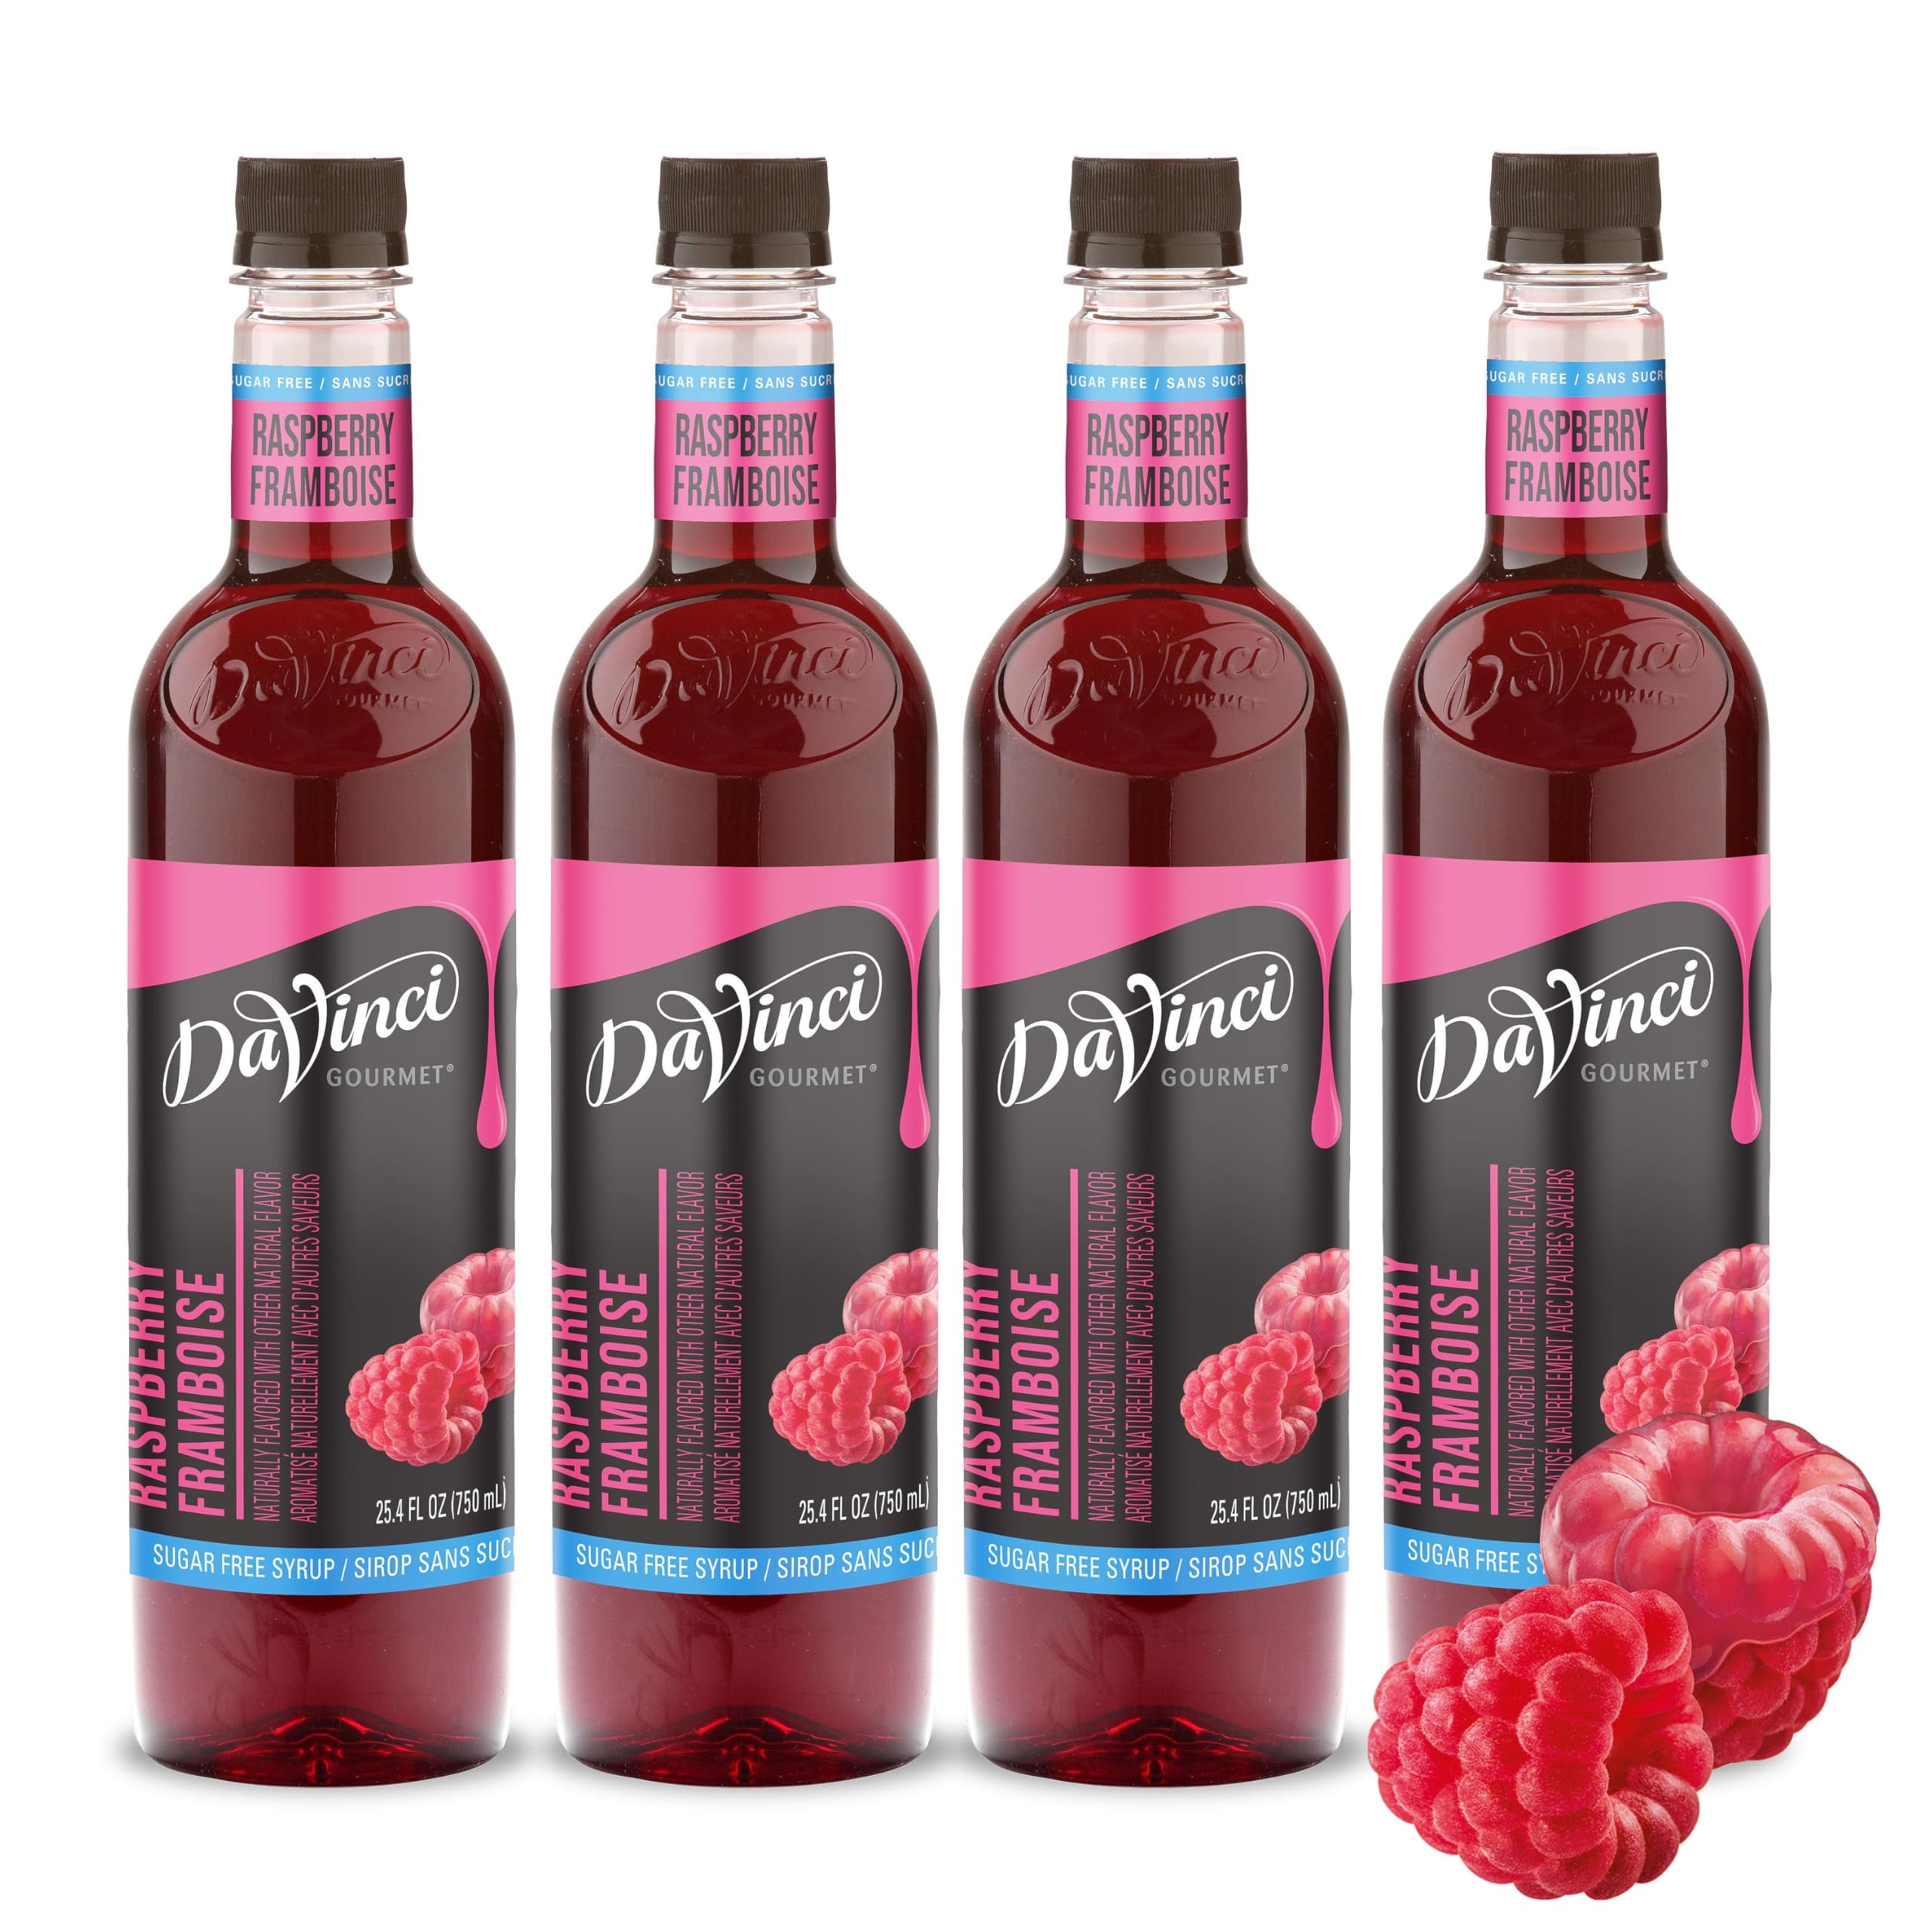
Item Name: DaVinci Gourmet Sugar-Free Raspberry Syrup, 25.4 Fluid Ounces (Pack of 4)
Bullet Point 1: The Sweet Fruity Flavor Of Fresh Raspberries: DaVinci Sugar Free Syrup in Raspberry is sweetened without any sugar, so you can enjoy café quality coffee at home without the lines. You'll be sipping a sugar-free raspberry mocha in no time
Bullet Point 2: More Flavor, Less Calories: Add flavor to your drinks, not sugar. This sugar-free sweetener syrup will bring all the yummy flavor you desire to your coffee, tea, lemonade, cocktails and other drinks, without sugar that may interfere with your health goals.
Bullet Point 3: DaVinci Gourmet Sugar-Free syrups are made to sweeten mochas, add a flavorful twist to keto-friendly lattes or add bold flavor to sparkling drinks, cocktails or mocktails; Simply add to your favorite beverages for an exceptional at home drink experience
Bullet Point 4: From coffeehouse classics to back bar essentials, wellness-oriented to trend-forward, DaVinci Gourmet syrups are crafted to create a premium experience for today's beverage creators through innovative flavors and quality ingredients
Bullet Point 5: DaVinci Gourmet was born out of Seattle’s coffee culture in 1989 and is driven by a passion for crafting exceptional flavors that stir emotion and invigorate guests; We were born to raise flavor
Value: 101.6
Unit: Fl Oz

Price: 10.845